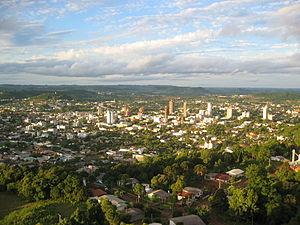
Francisco Beltrão est une municipalité brésilienne située dans le sud-ouest de l'État du Paraná. Selon les estimations de l'IBGE en juillet 2014, la population est de 85 486 habitants, c'est la plus grande municipalité de la Mésorégion du sud-ouest du Parana.